Sir Baynham Throckmorton, 2nd Baronet

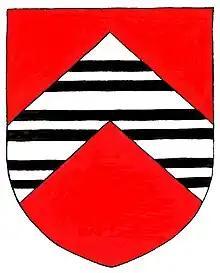
Arms of Throckmorton: "Gules, on a chevron argent three bars gemelles sable". Crest: "A falcon rising proper belled and jessed or". Mottos: (1): "Virtus Sola Nobilitas" (Virtue is the only nobility); (2): "Moribus Antiquis" (With ancient manners)

Sir Baynham Throckmorton, 2nd Baronet (1606 – 28 May 1664), of Clearwell, Gloucestershire, supported the Royalist cause during the English Civil War and was a Member of Parliament for Gloucestershire from 1661 until his death on 28 May 1664.